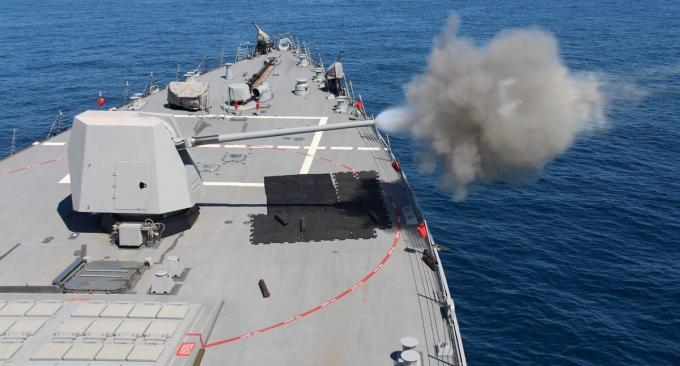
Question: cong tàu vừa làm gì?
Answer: con tàu vừa sử dụng khẩu pháo